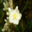
Label: orchid